Up in the Air (2009 film)

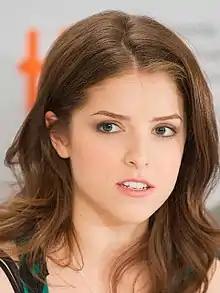
Anna Kendrick at the 2009 Toronto International Film Festival for a panel on the film.

Reitman heavily promoted "Up in the Air" with personal appearances at film festivals and other showings. He stated that he could relate to and enjoys the idea of Ryan Bingham's lifestyle. "Yesterday [October 28, 2009] I took my 10th flight in 10 days so I live that life myself and I kinda enjoy it," Reitman said, "I think when you're in an airplane it's the last refuge for the people who enjoy being alone and reading a book."